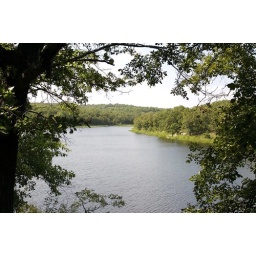
The trees in the foreground made such natural frames for the water I had to try to capture it.